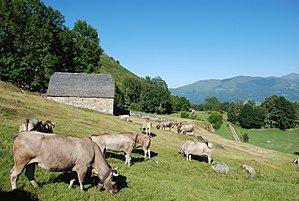
Arcizans-Dessus, Hautes-Pyrénées, France, grange foraine et vaches de race bazadaise